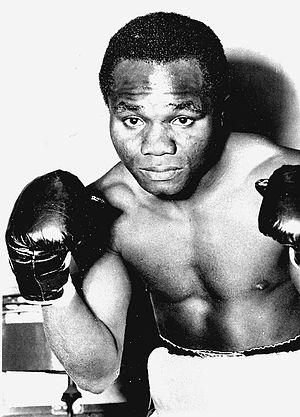
Hogan Bassey est un boxeur nigérian né le 3 juin 1932 à Calabar et mort le 26 janvier 1998.